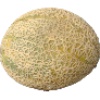
Label: Cantaloupe 2